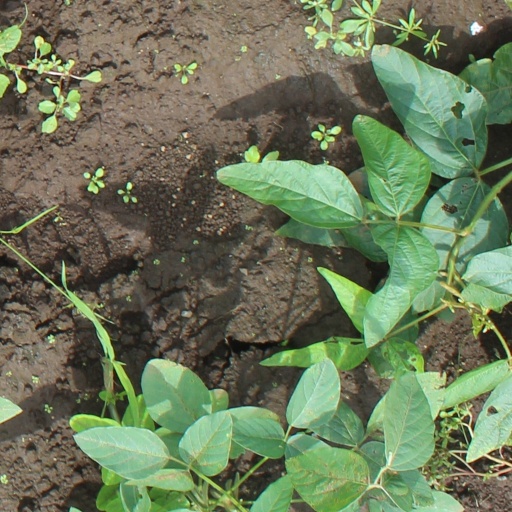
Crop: soybean